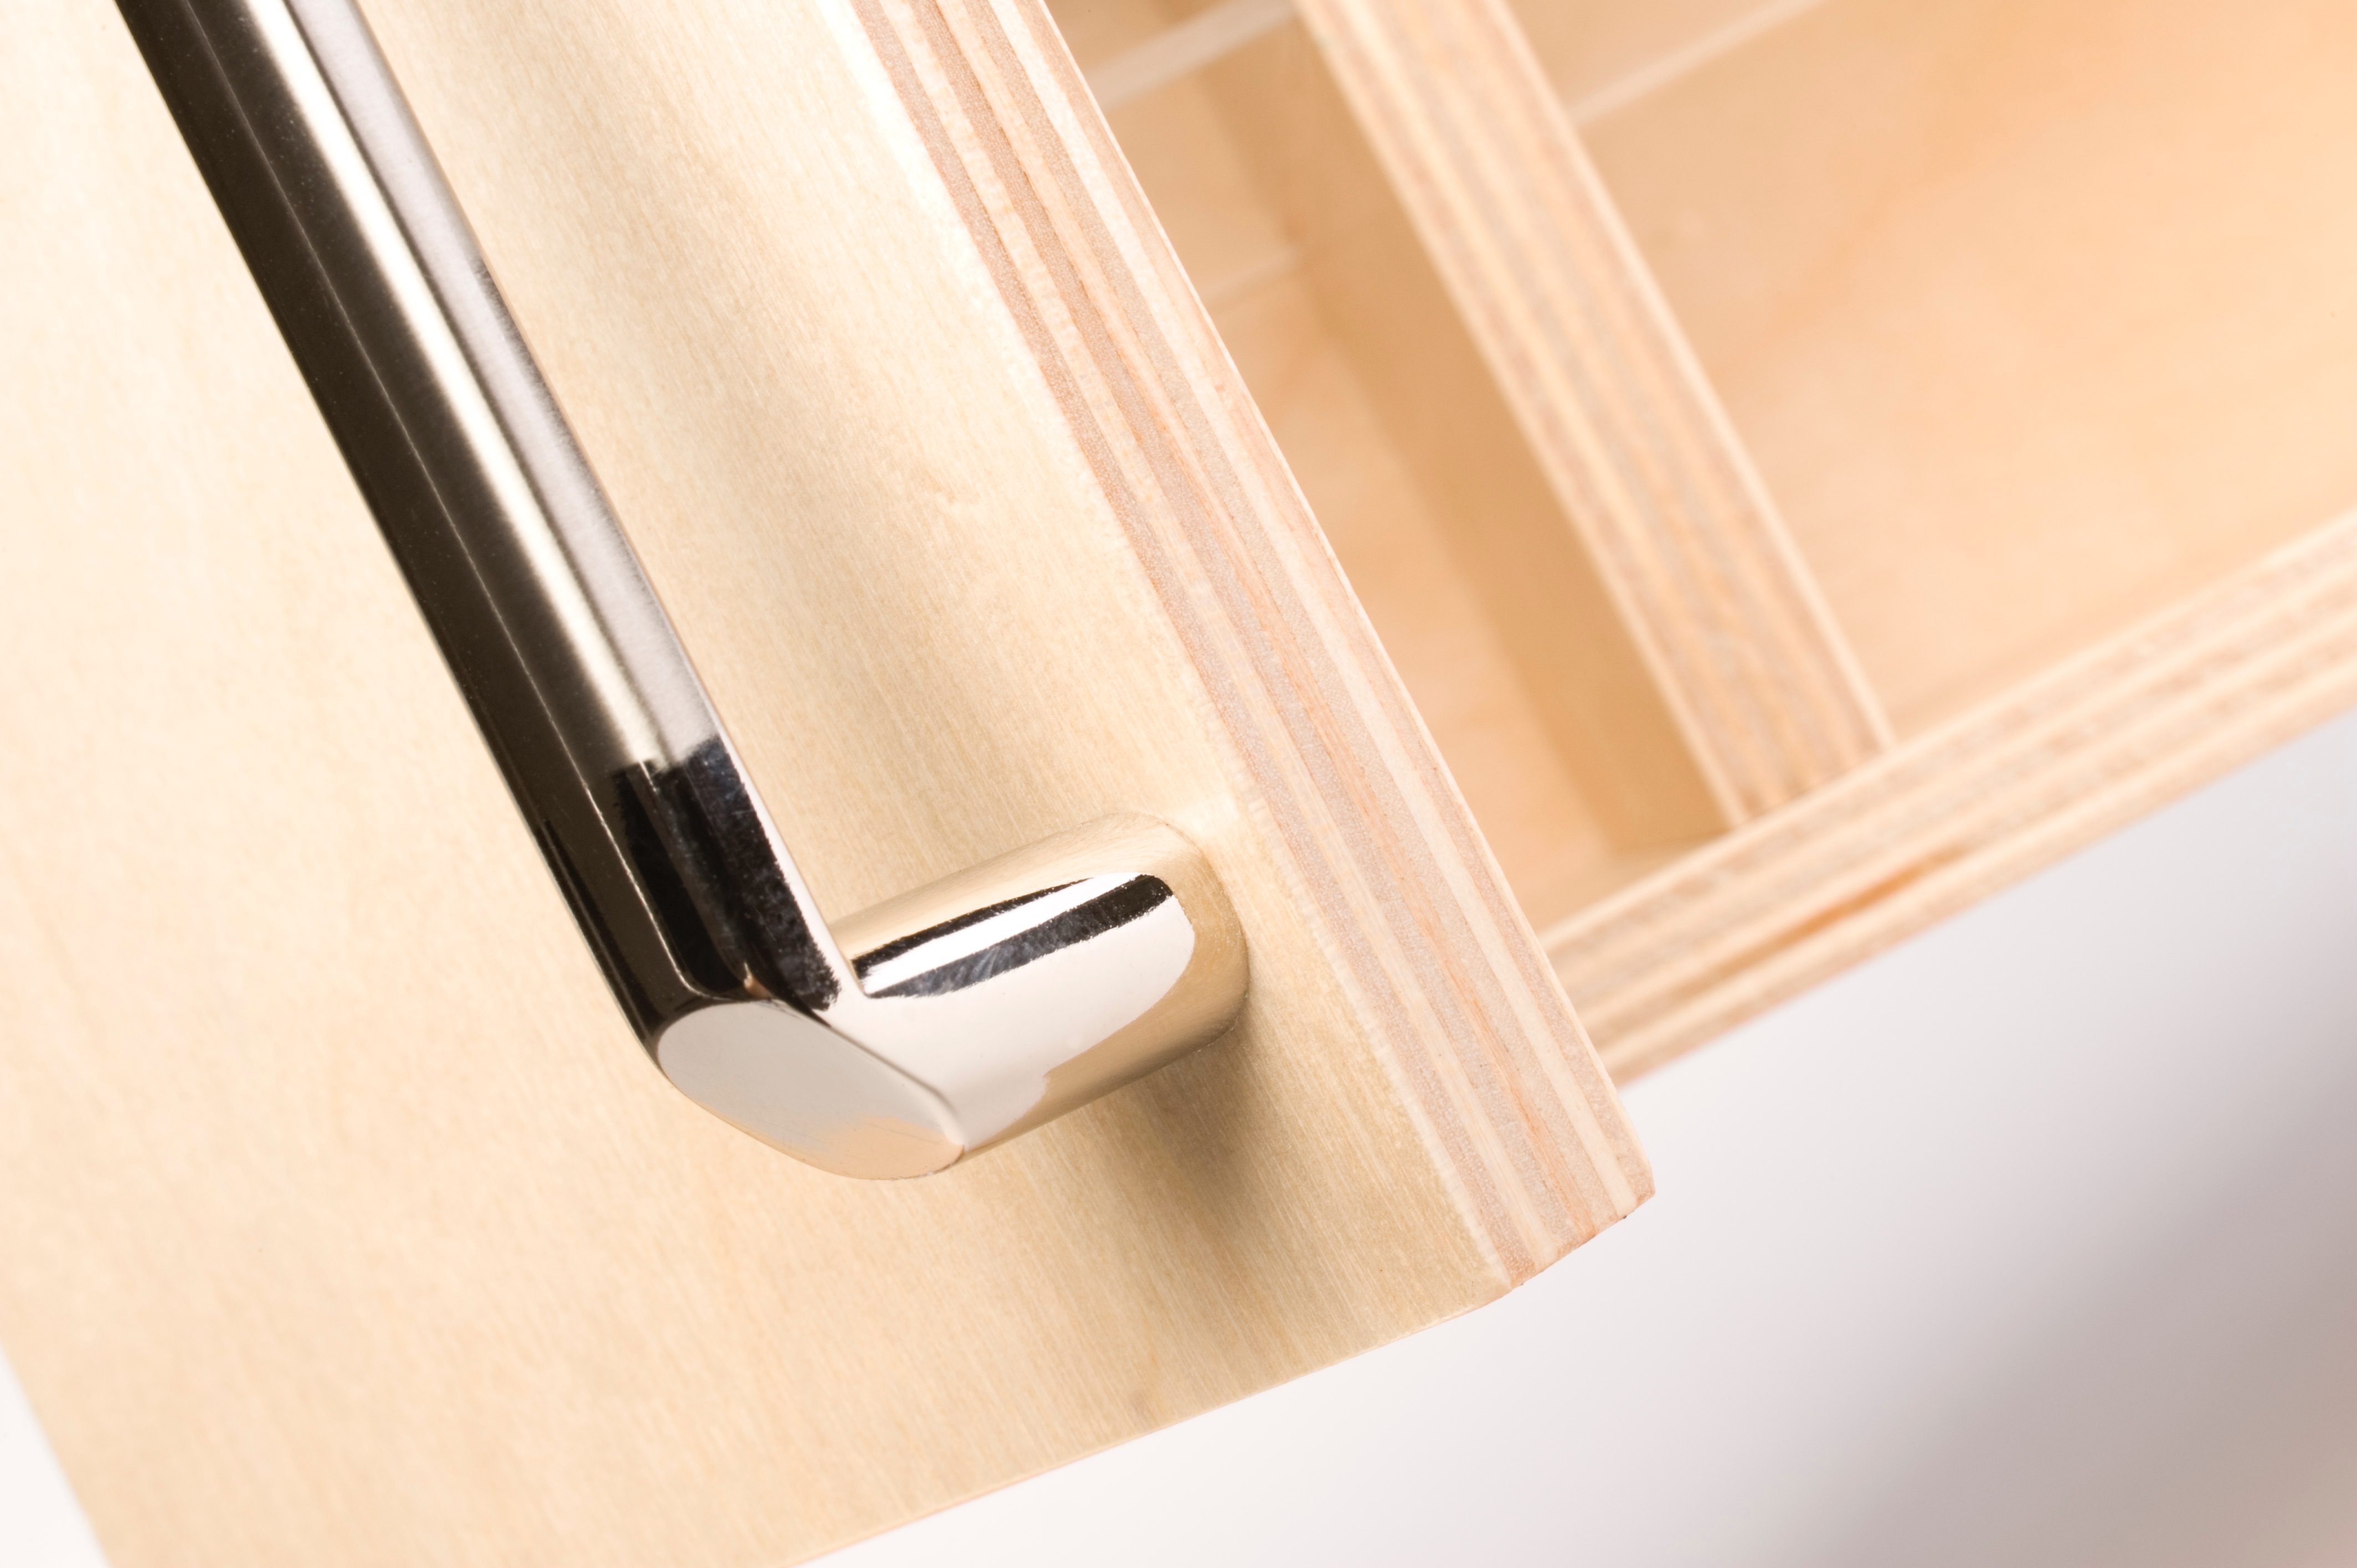
wood, ceiling, furniture, lighting, product